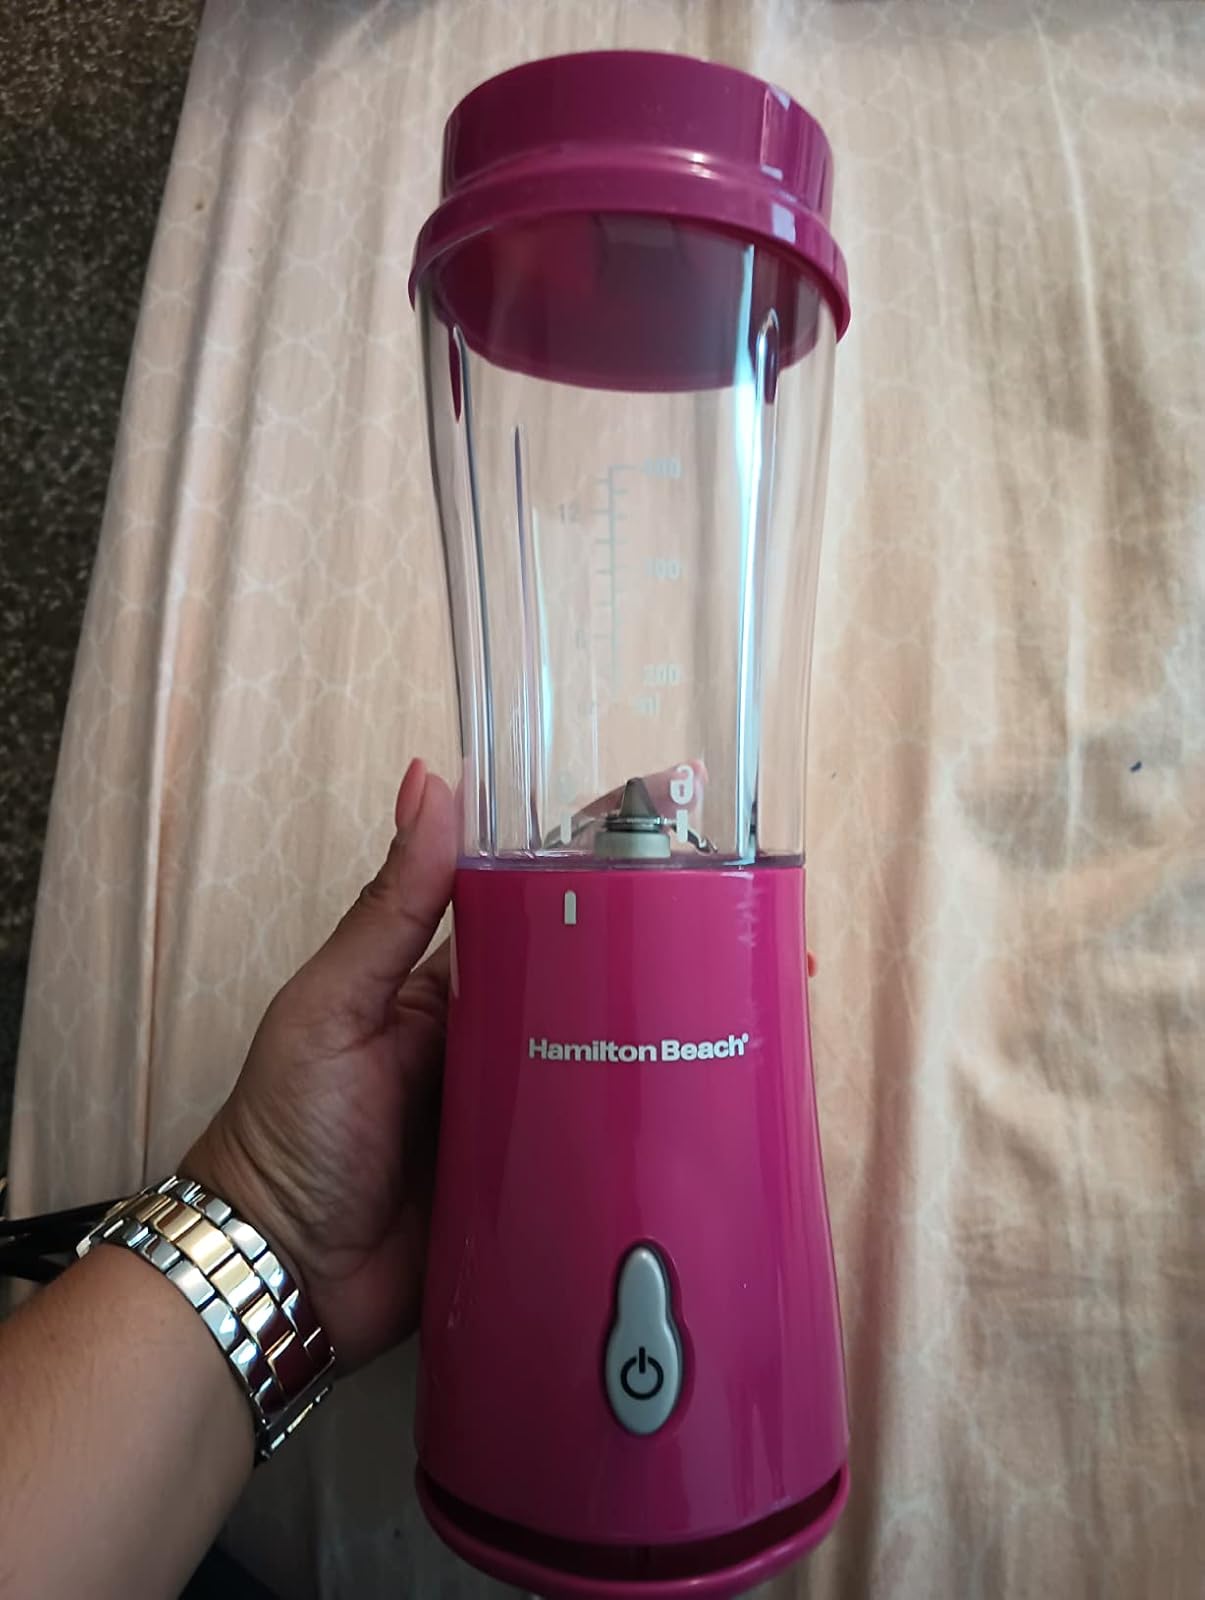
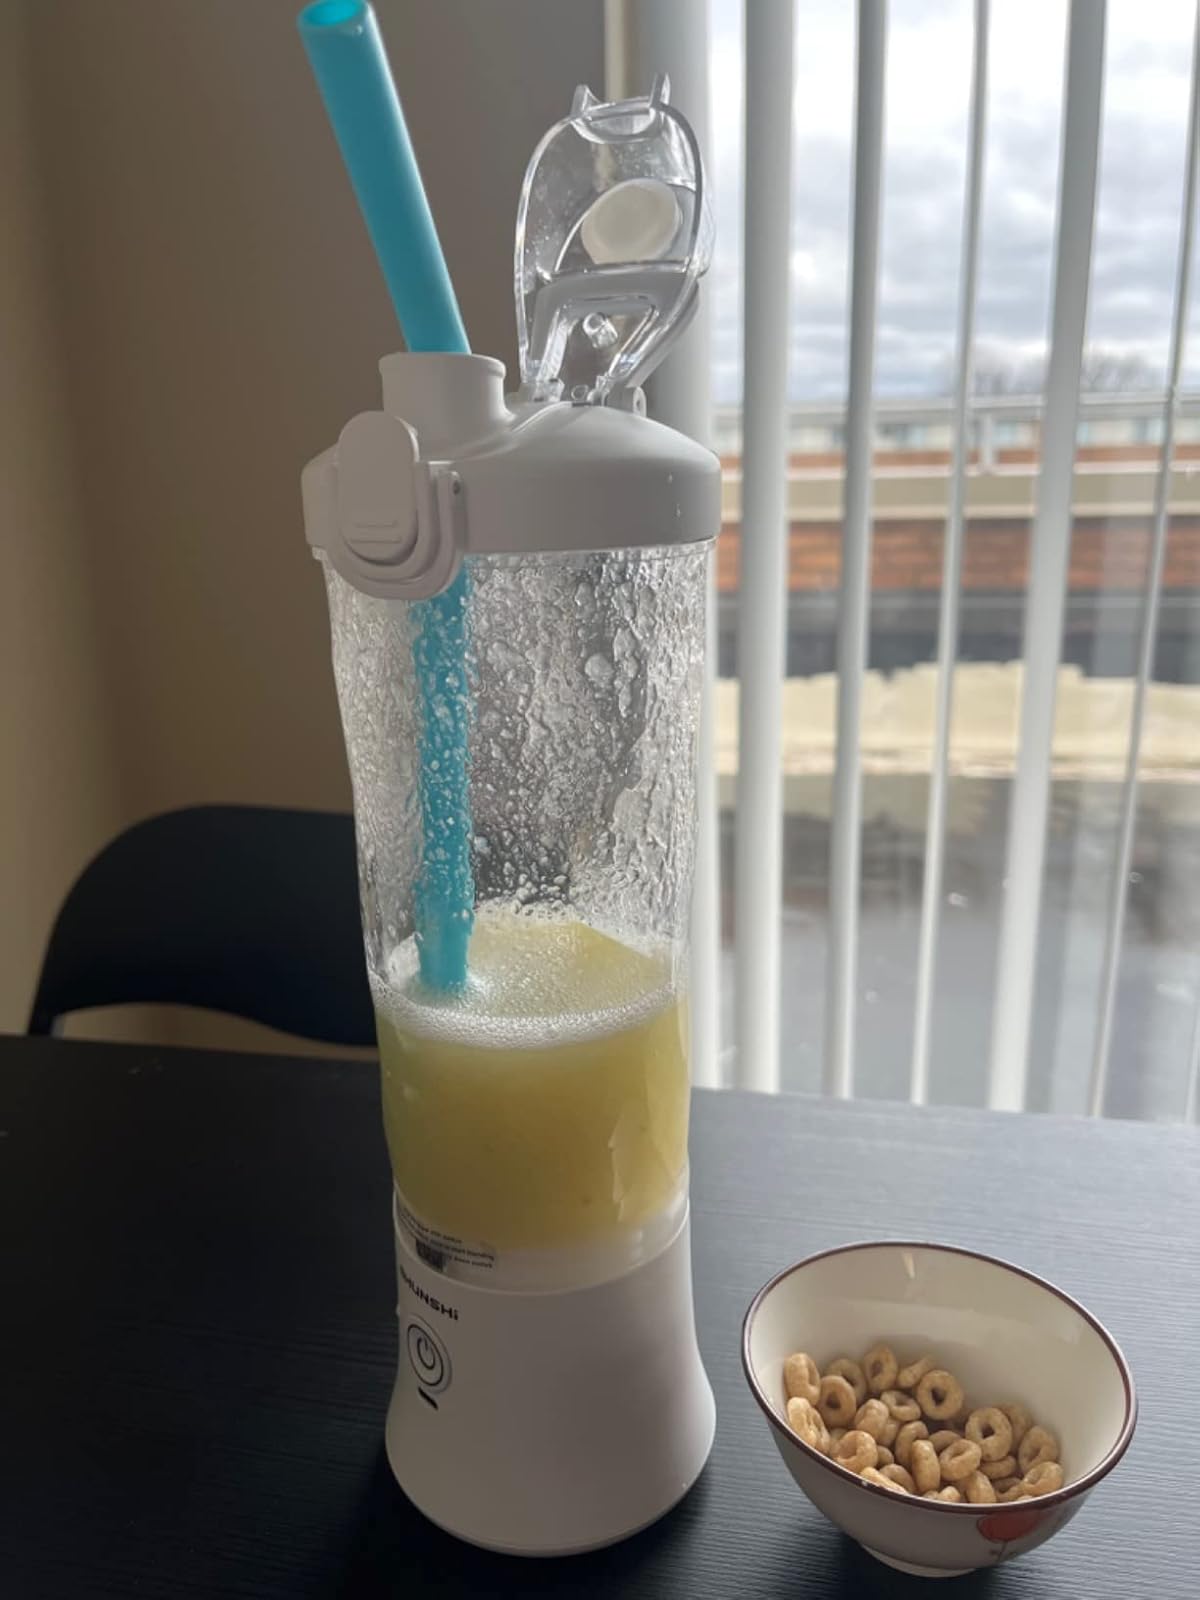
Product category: items_blender
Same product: no